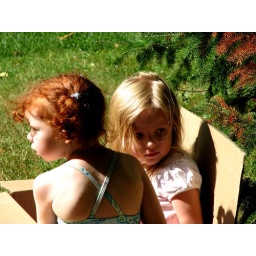
girls in a box